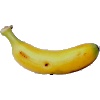
Label: Banana Lady Finger 1